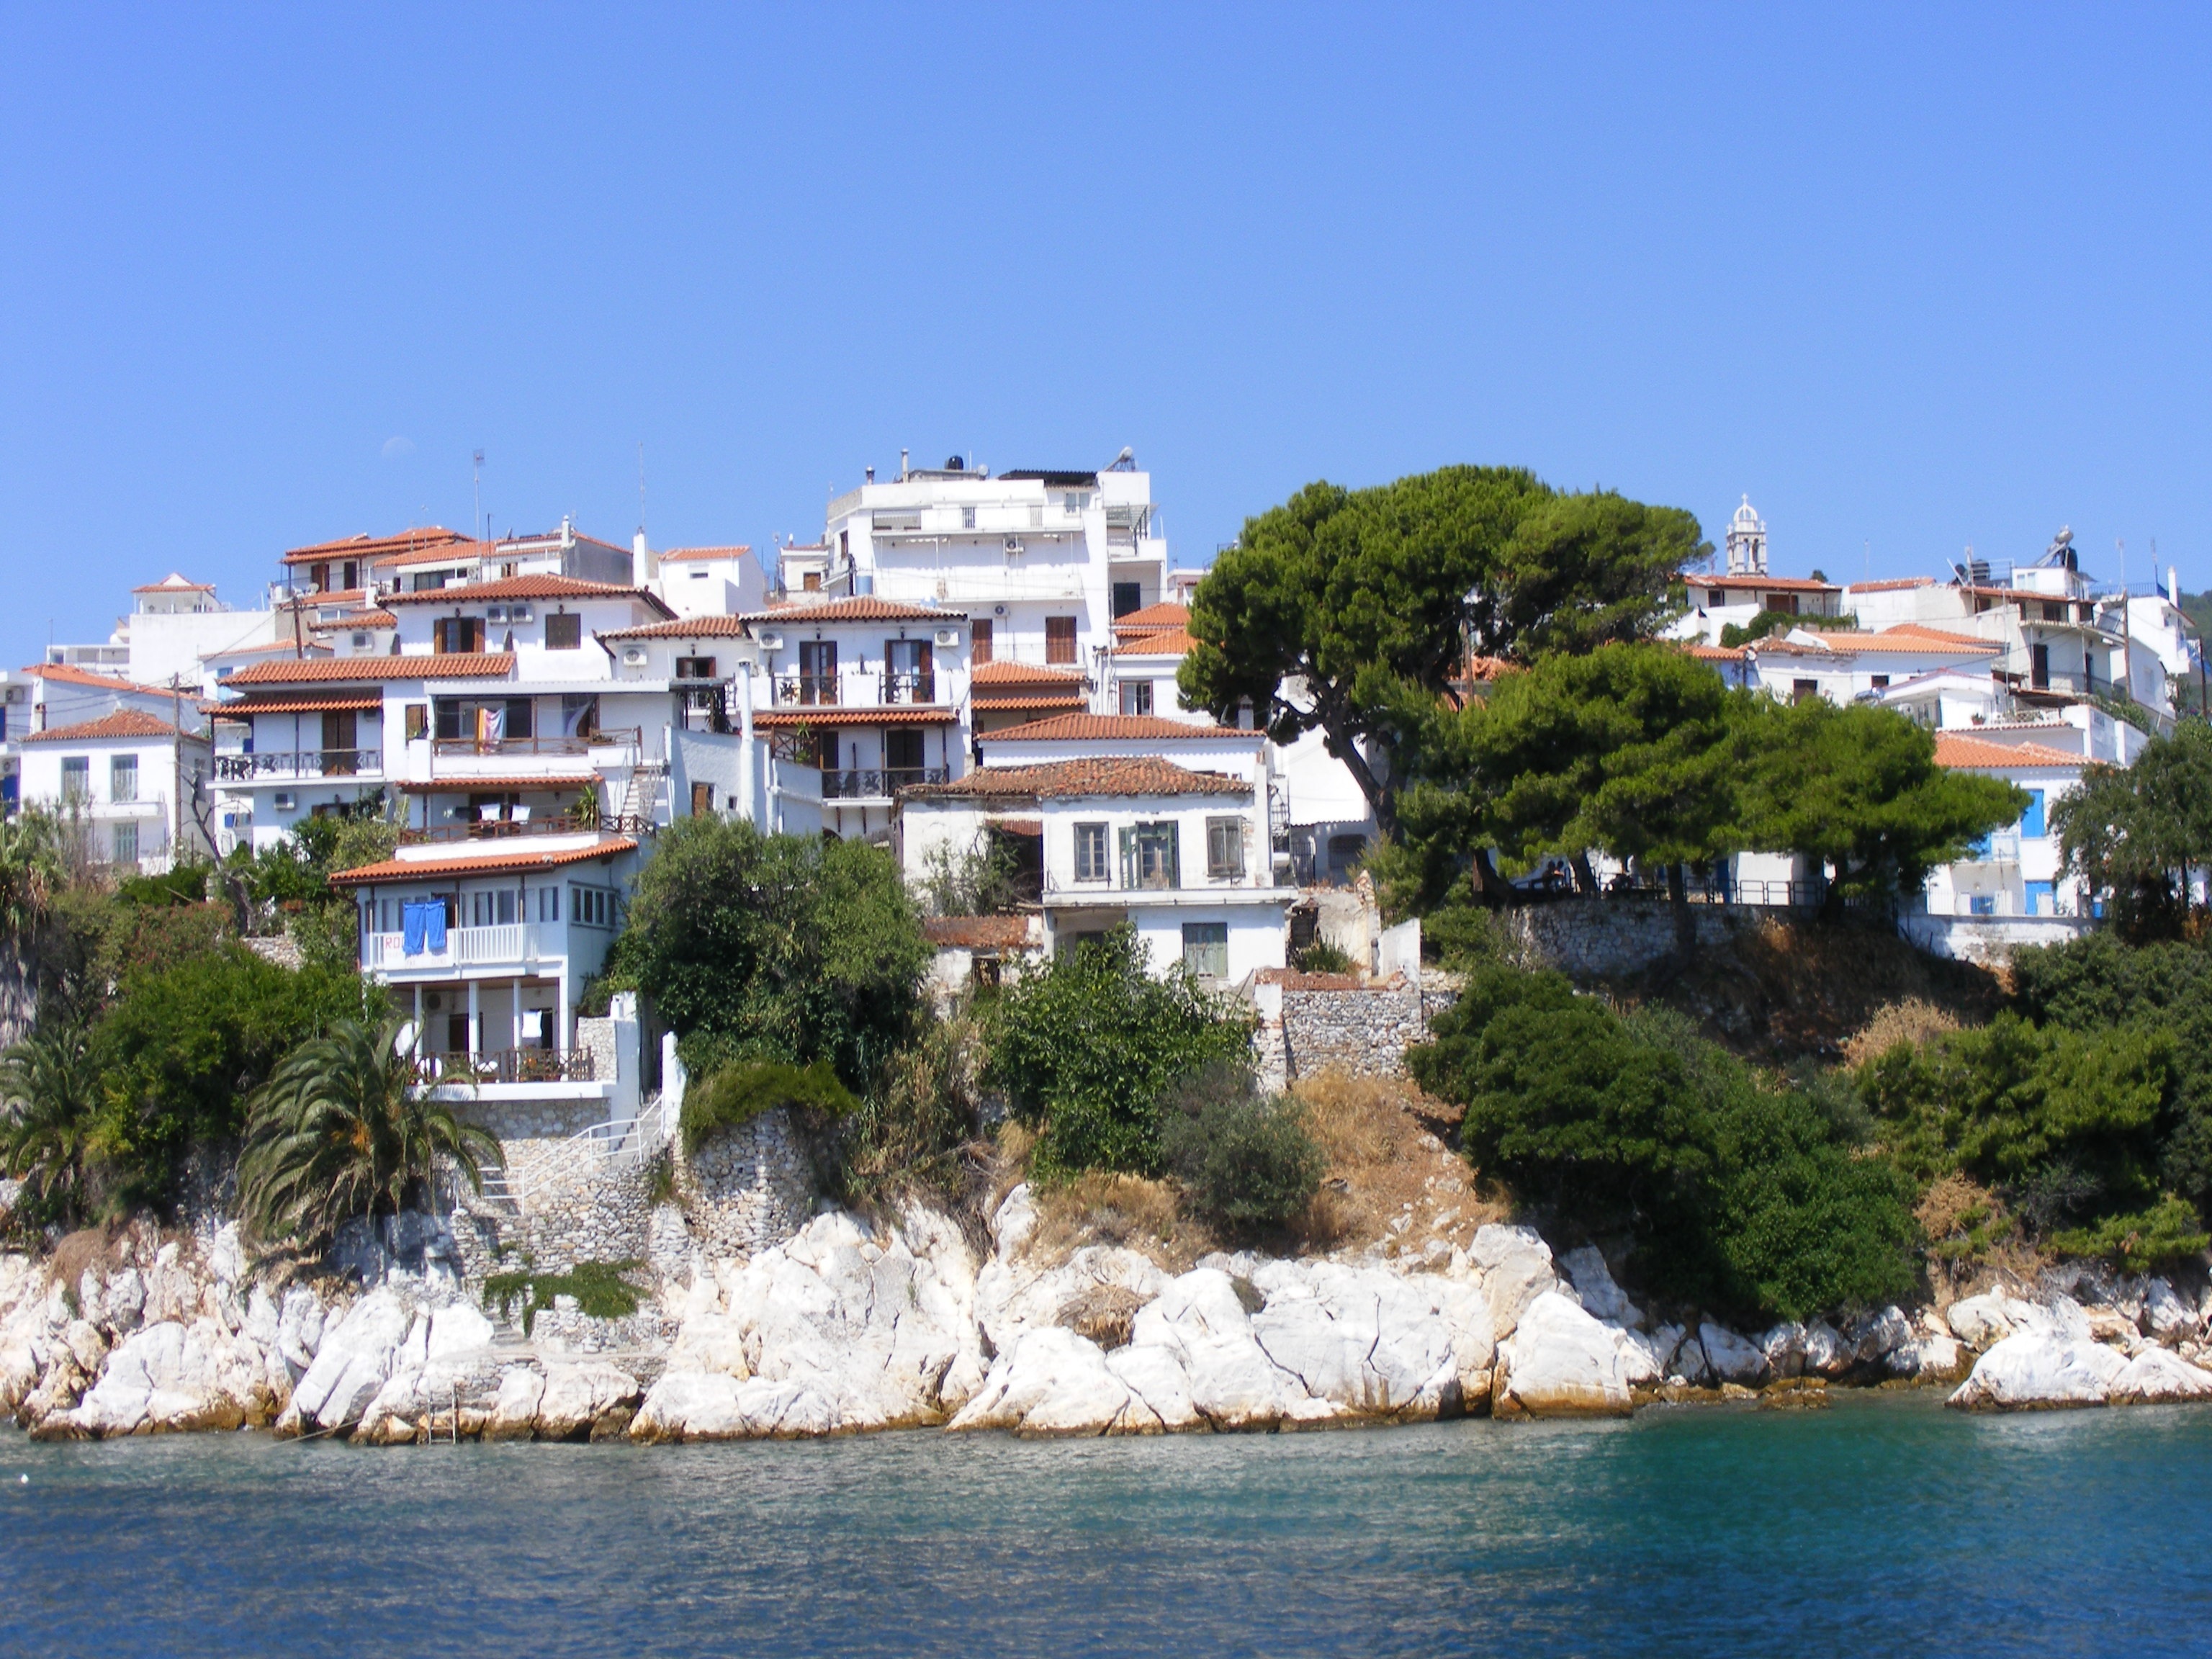
beach, landscape, sea, coast, water, rock, dock, white, town, home, vacation, village, cove, bay, island, property, blue, marina, great, resort, greece, estate, cape, geographical feature